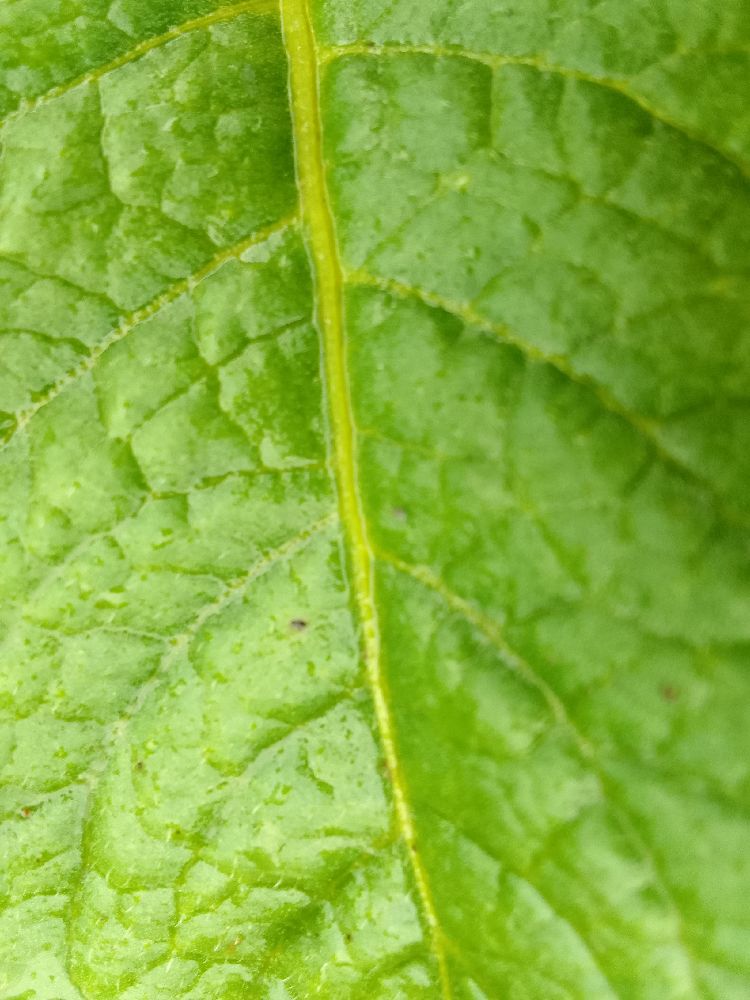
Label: Healthy